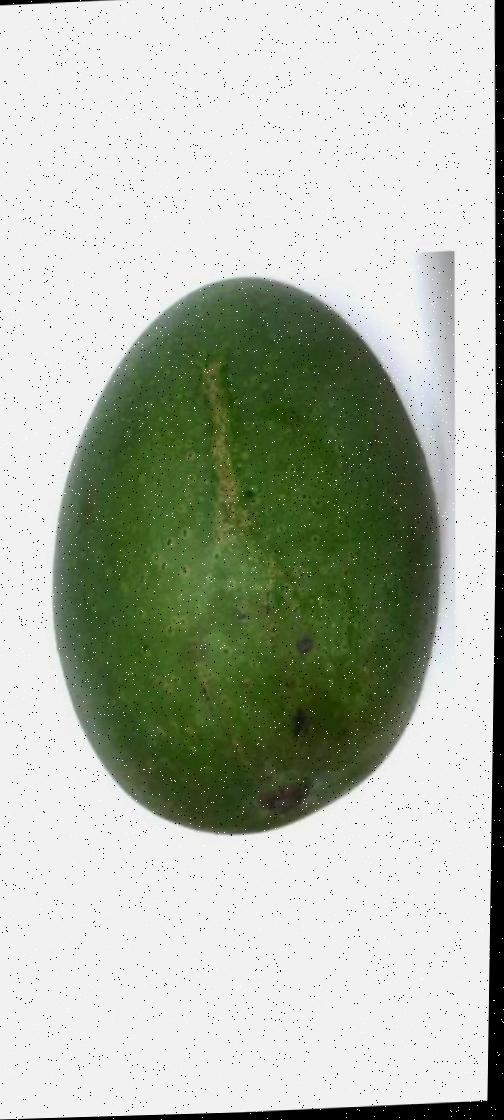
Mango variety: Ashshina Zhinuk